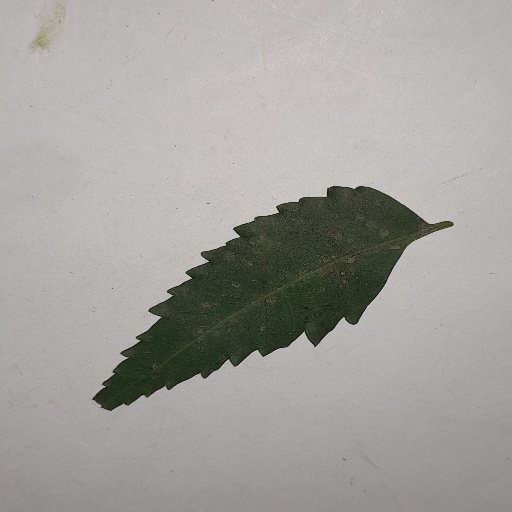
Species: Neem
Leaf condition: Powdery Mildew